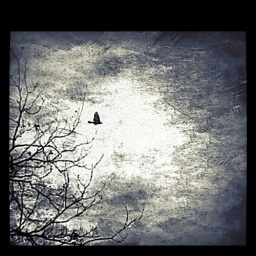
Flight in black and white